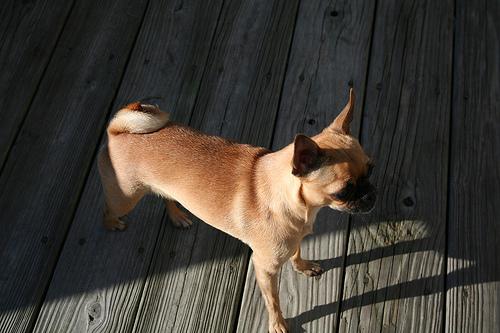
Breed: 420-n000124-Chihuahua